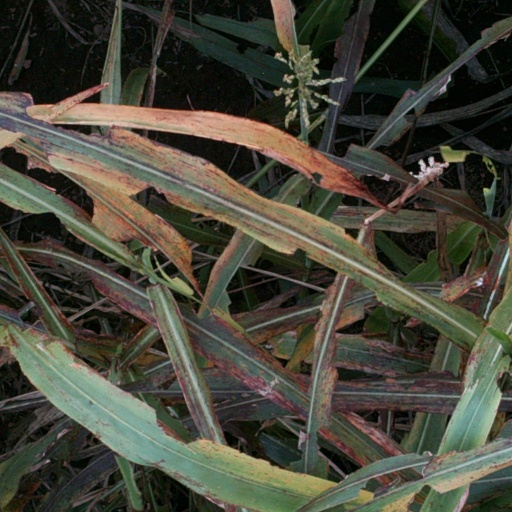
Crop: sorghum